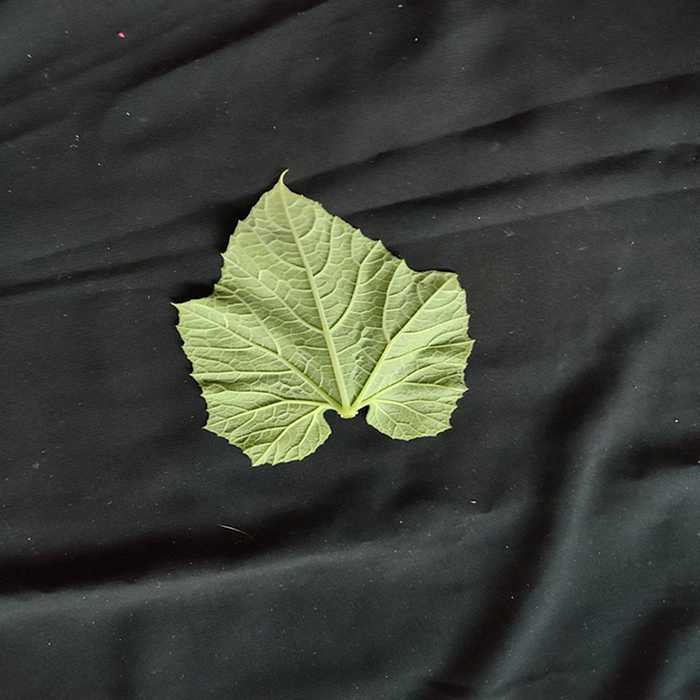
Plant: Bottle gourd
Label: Fresh leaf